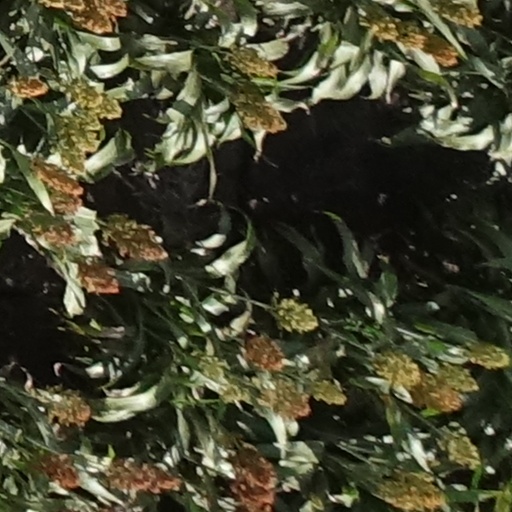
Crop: sorghum